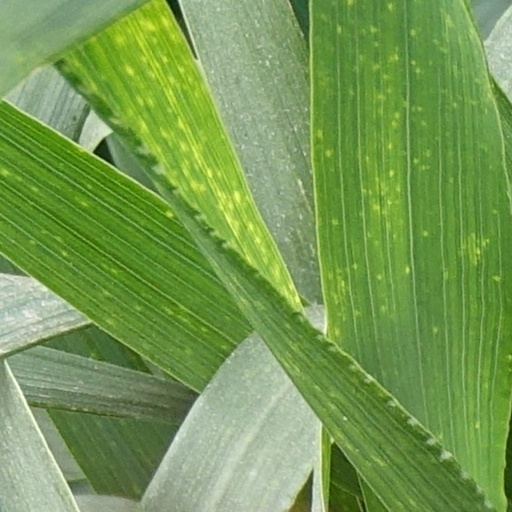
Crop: wheat